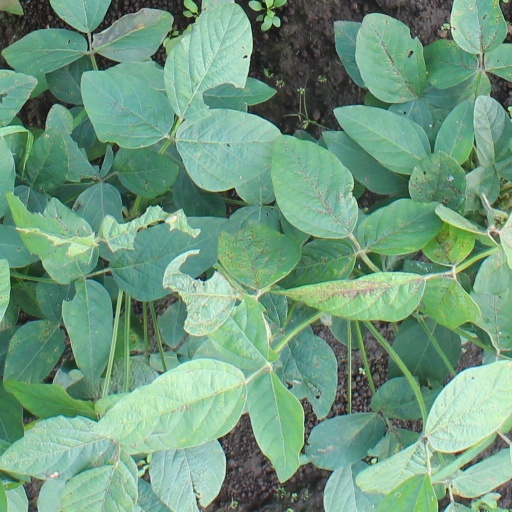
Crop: soybean